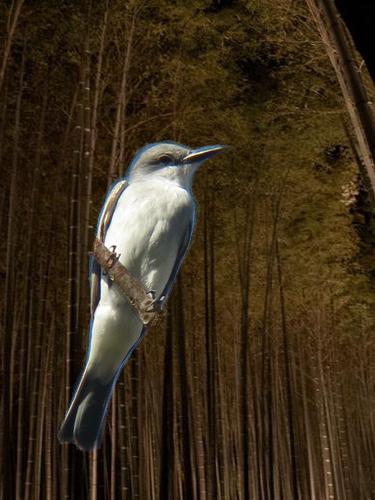
Bird species: Gray_Kingbird
Bird type: landbird
Background: land